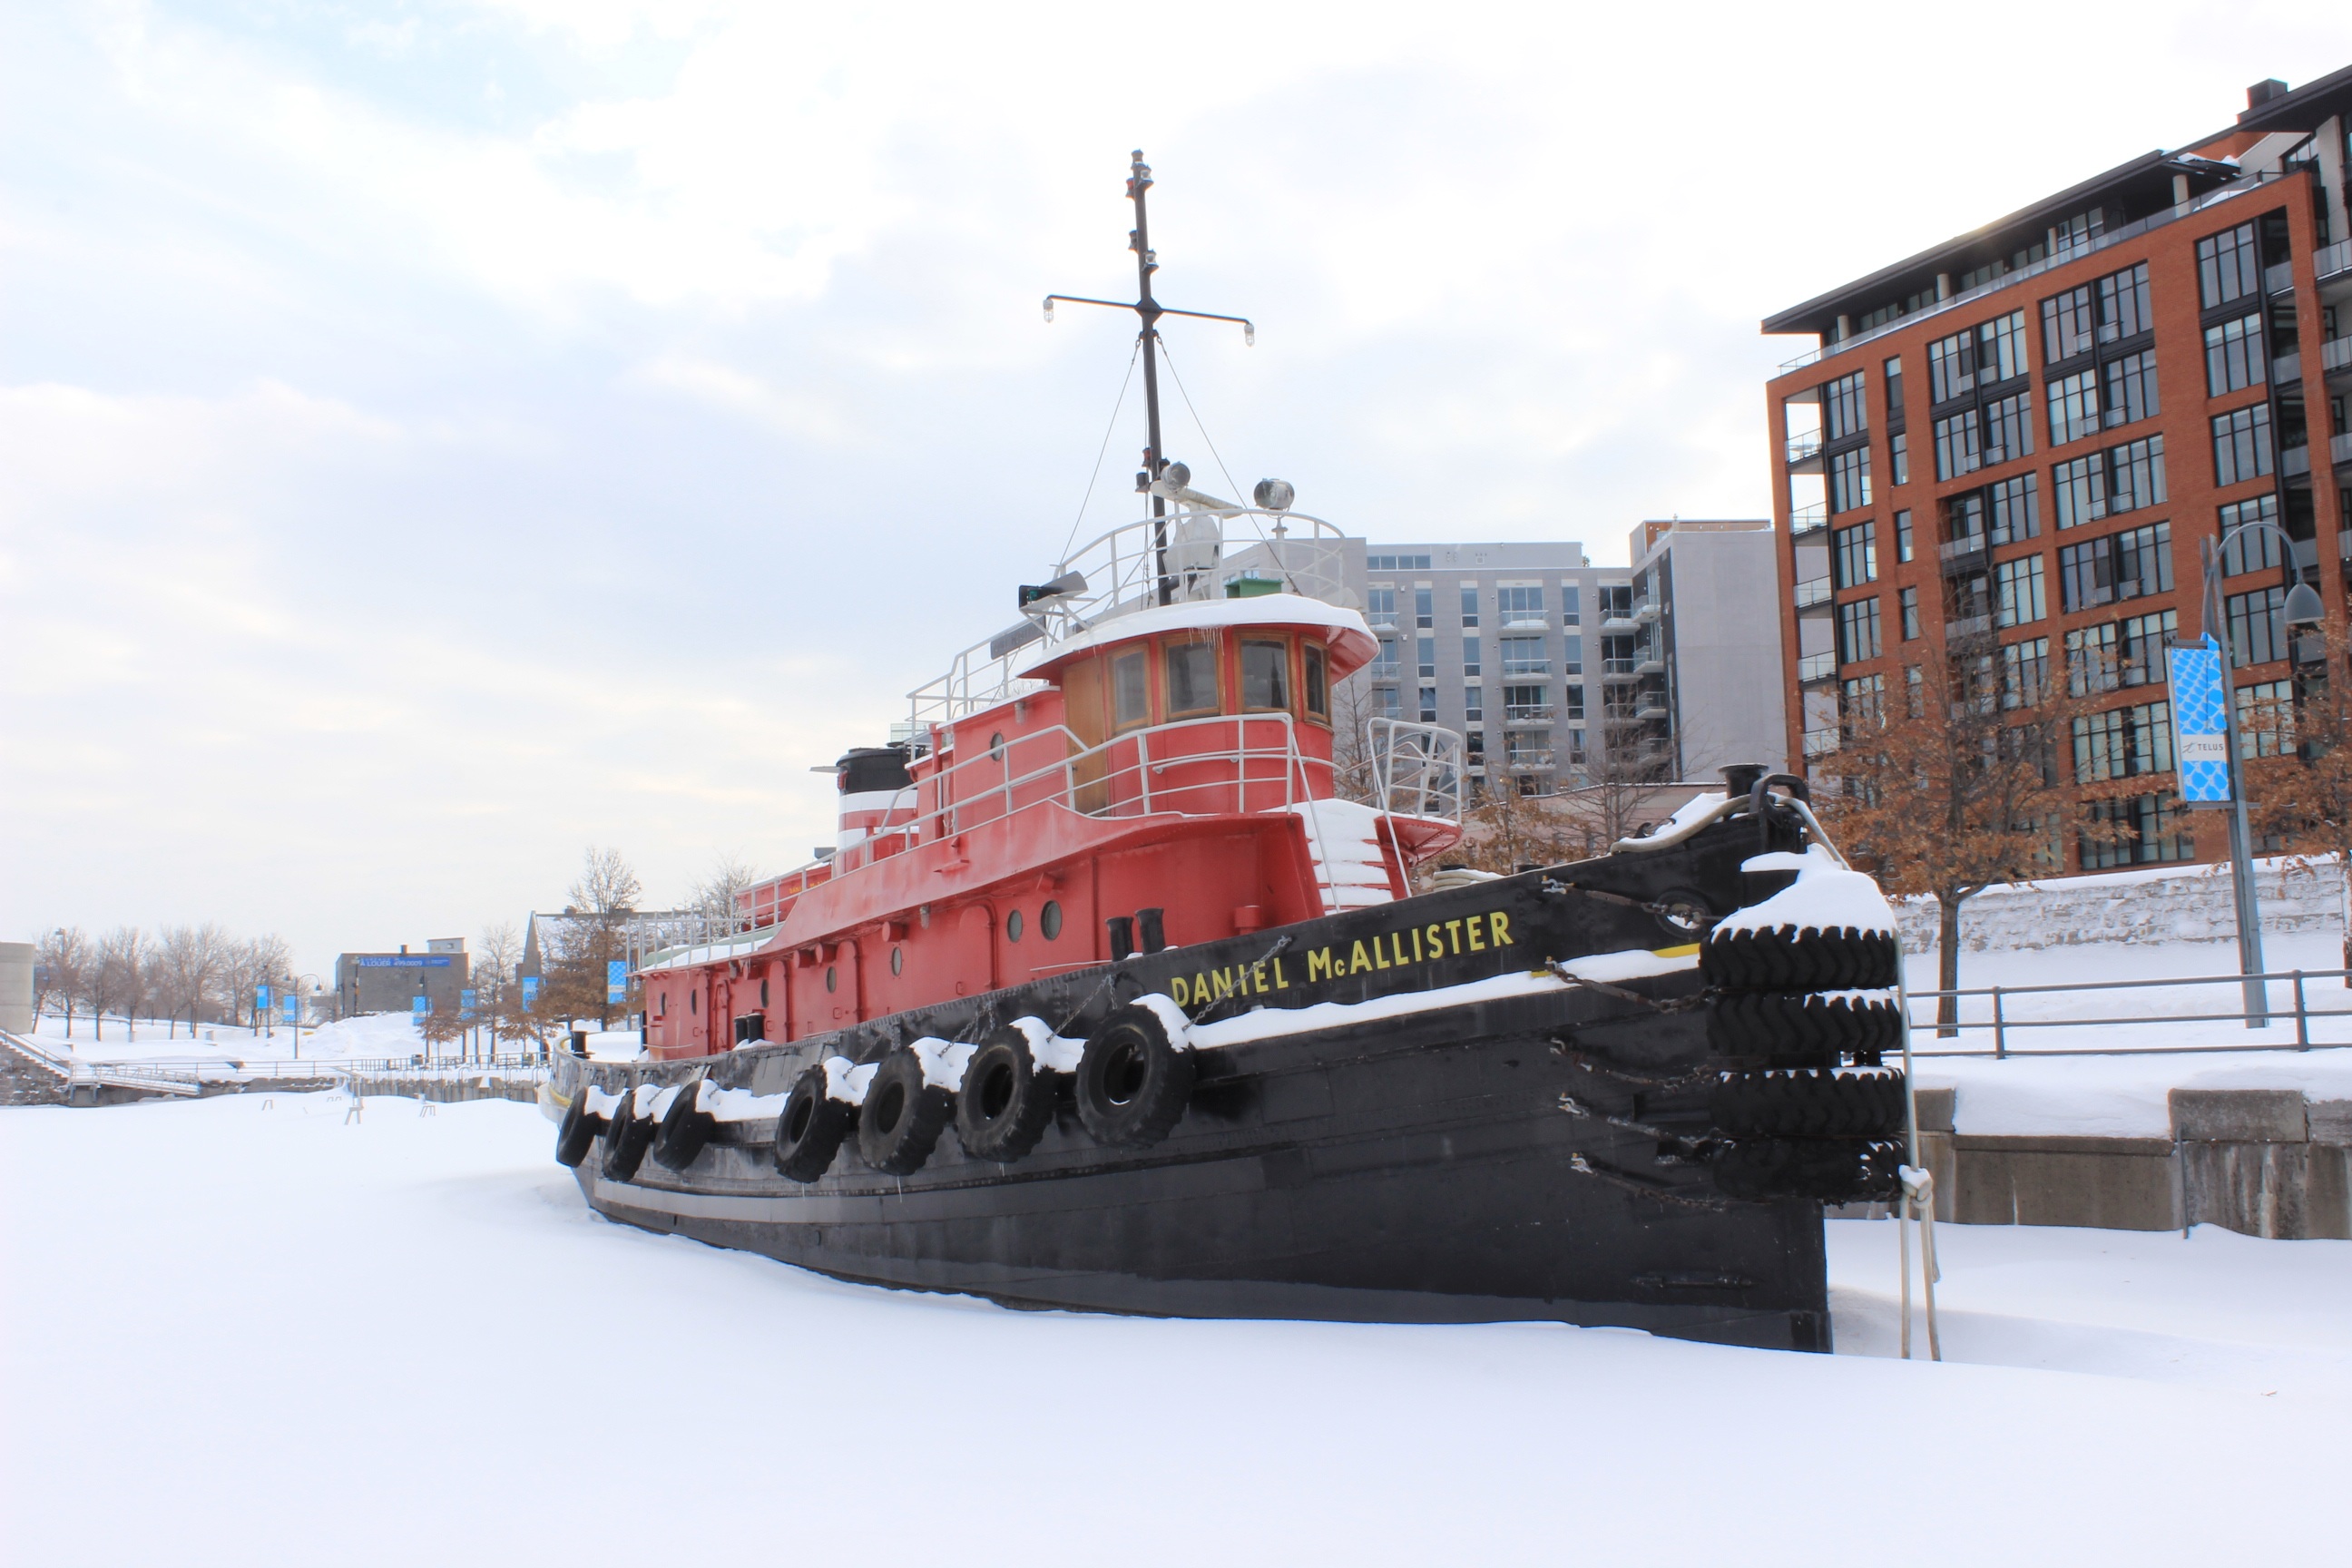
snow, winter, boat, ship, transport, ice, vehicle, port, cargo ship, waterway, ferry, icebreaker, montreal, tugboat, watercraft, trawler, container ship, passenger ship, old port, freight transport